Clarence Mitchell Jr.

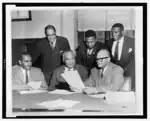
Mitchell (seated, bottom left), with William Holmes Borders (seated, bottom center), and A. T. Walden (seated, bottom right), with 3 unknown standing men, 1950.

Clarence Mitchell was raised in a large household consisting of 11 family members (him, along with his parents, his maternal grandparents, and six siblings.) One sibling died prior to Clarence's birth, and two died when he was young. According to the U.S. Census records in 1910; His maternal grandparents lived with the family until their deaths in 1912 and 1913. The family moved frequently when Mitchell was young, living in rented homes in the same area of Baltimore City. In 1929 his parents purchased their own home at 712 Carrollton Avenue in Baltimore's Harlem Park neighborhood. Mitchell saw their hardships; his mother took in meal boarders to supplement his father's income from working at the historic Rennert Hotel on the northeastern corner of West Saratoga and North Liberty Streets.